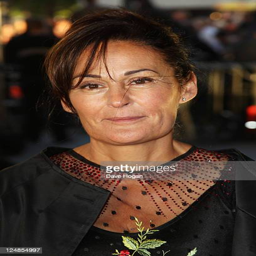
film producer attends the premiere of thriller film